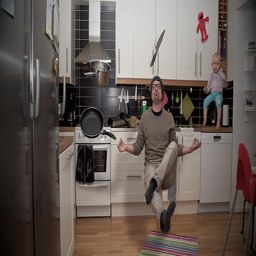
A man, a baby, a pan, knife and a stuffed animal floating in the air in a kitchen.
A man who appears levitated with a frying pan, and a knife in the air with a baby that appears to be sitting on a counter
A man pretending to juggle with mental abilities.
A man is levitating himself, a baby and other things in a kitchen.
a guy slipping on the floor juggling a knife and frying pan and a baby standing on the cabinet